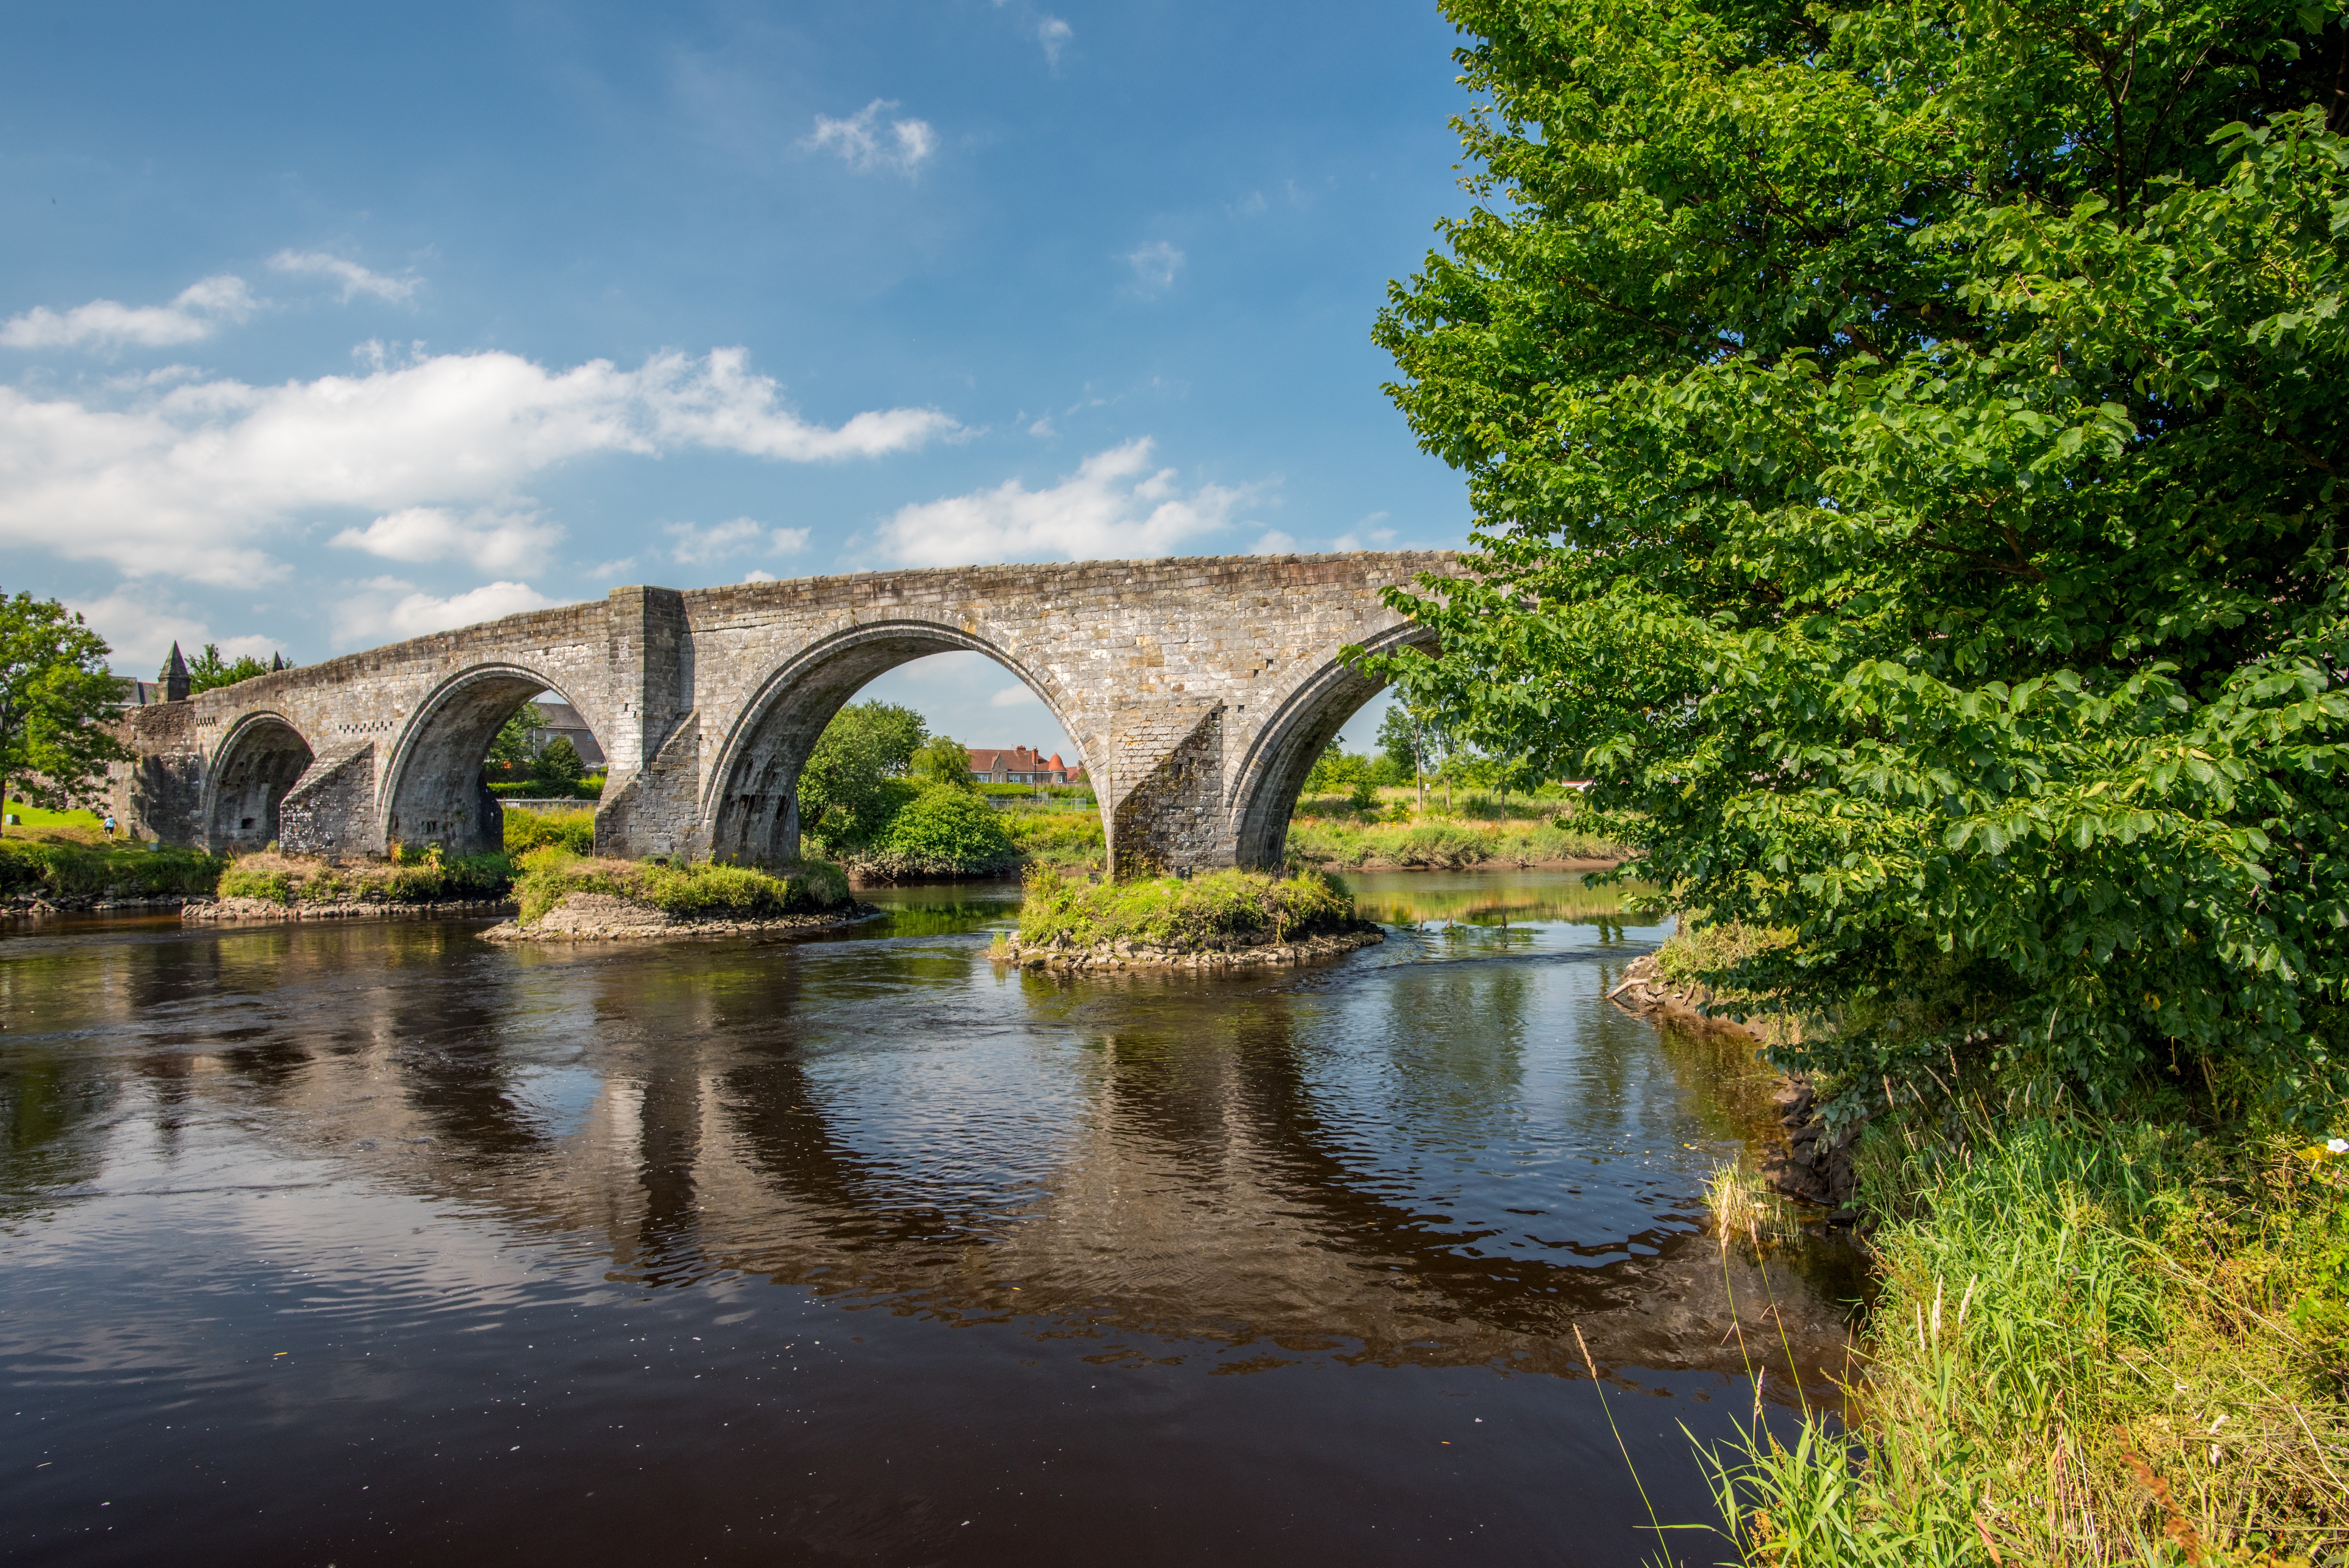
landscape, water, cloud, architecture, sky, bridge, old, river, canal, stone, monument, military, reflection, reservoir, waterway, body of water, fight, scene, scotland, historically, middle ages, william, stirling, arch bridge, national treasure, nonbuilding structure, stirling bridge, battle field